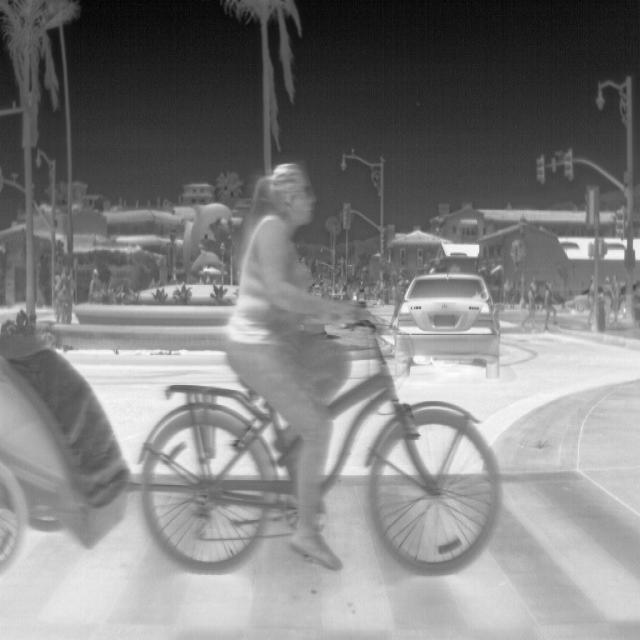
Detected objects:
label: person
label: person
label: person
label: person
label: person
label: person
label: person
label: person
label: person
label: person